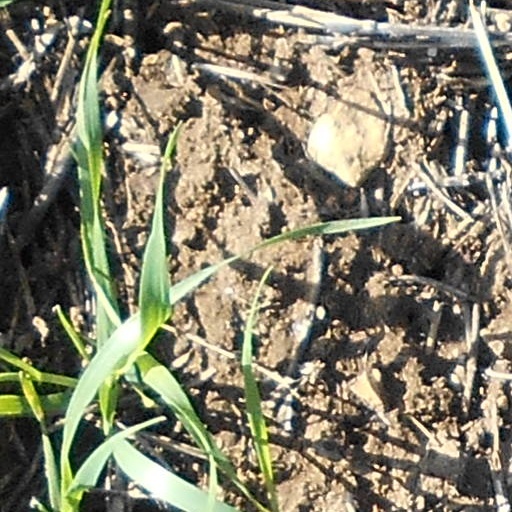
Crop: wheat